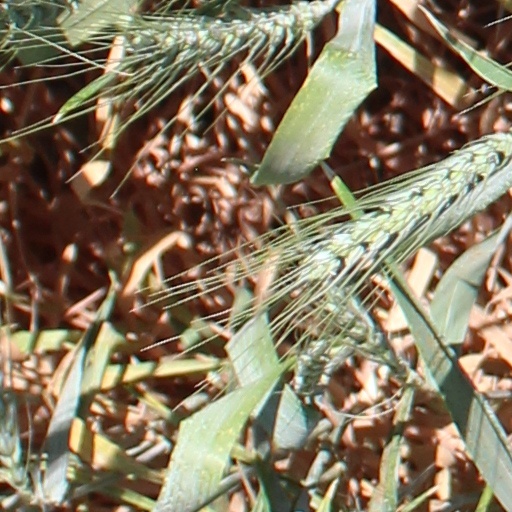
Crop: wheat